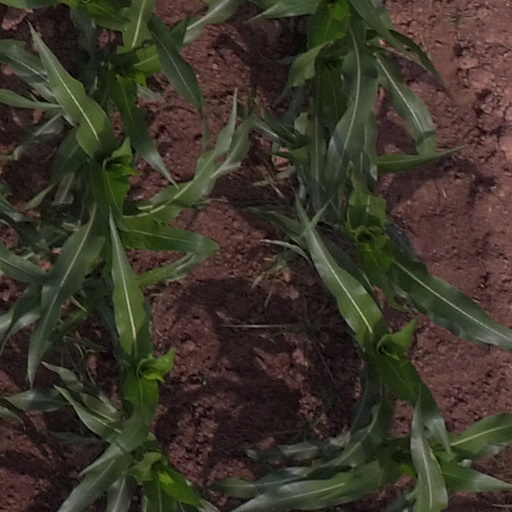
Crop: maize; corn